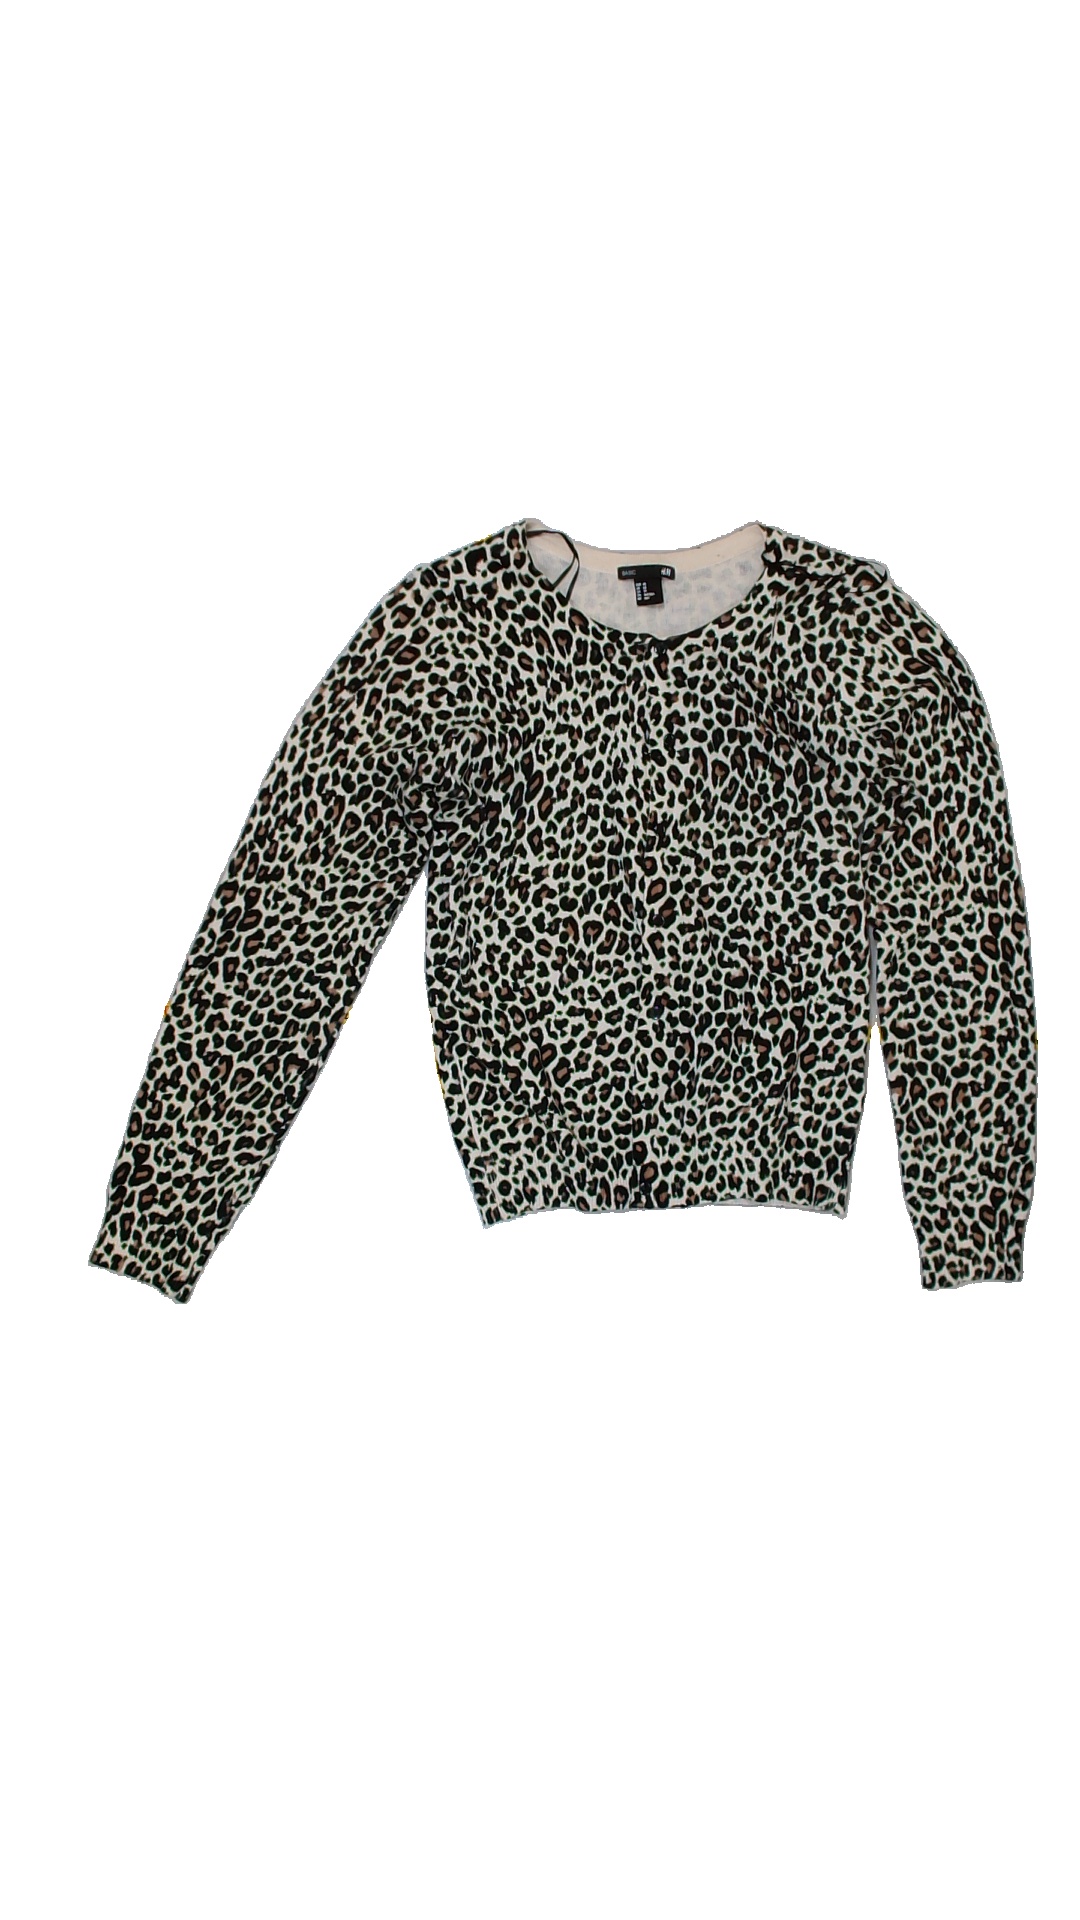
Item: Cardigan (Ladies)
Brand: H&m
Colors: Beige, Black, Brown
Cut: Tight
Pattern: Animal print
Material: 100% Cotton
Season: All
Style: No trend
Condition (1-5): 4
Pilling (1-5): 5
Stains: Yes
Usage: Export
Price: <50